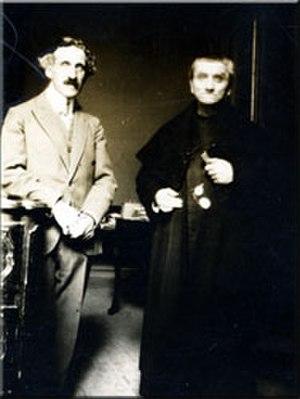
Émile Ripert, né le 21 novembre 1882 à La Ciotat, mort à Marseille le 23 avril 1948, est un écrivain, poète, dramaturge et félibre français d'expression française.